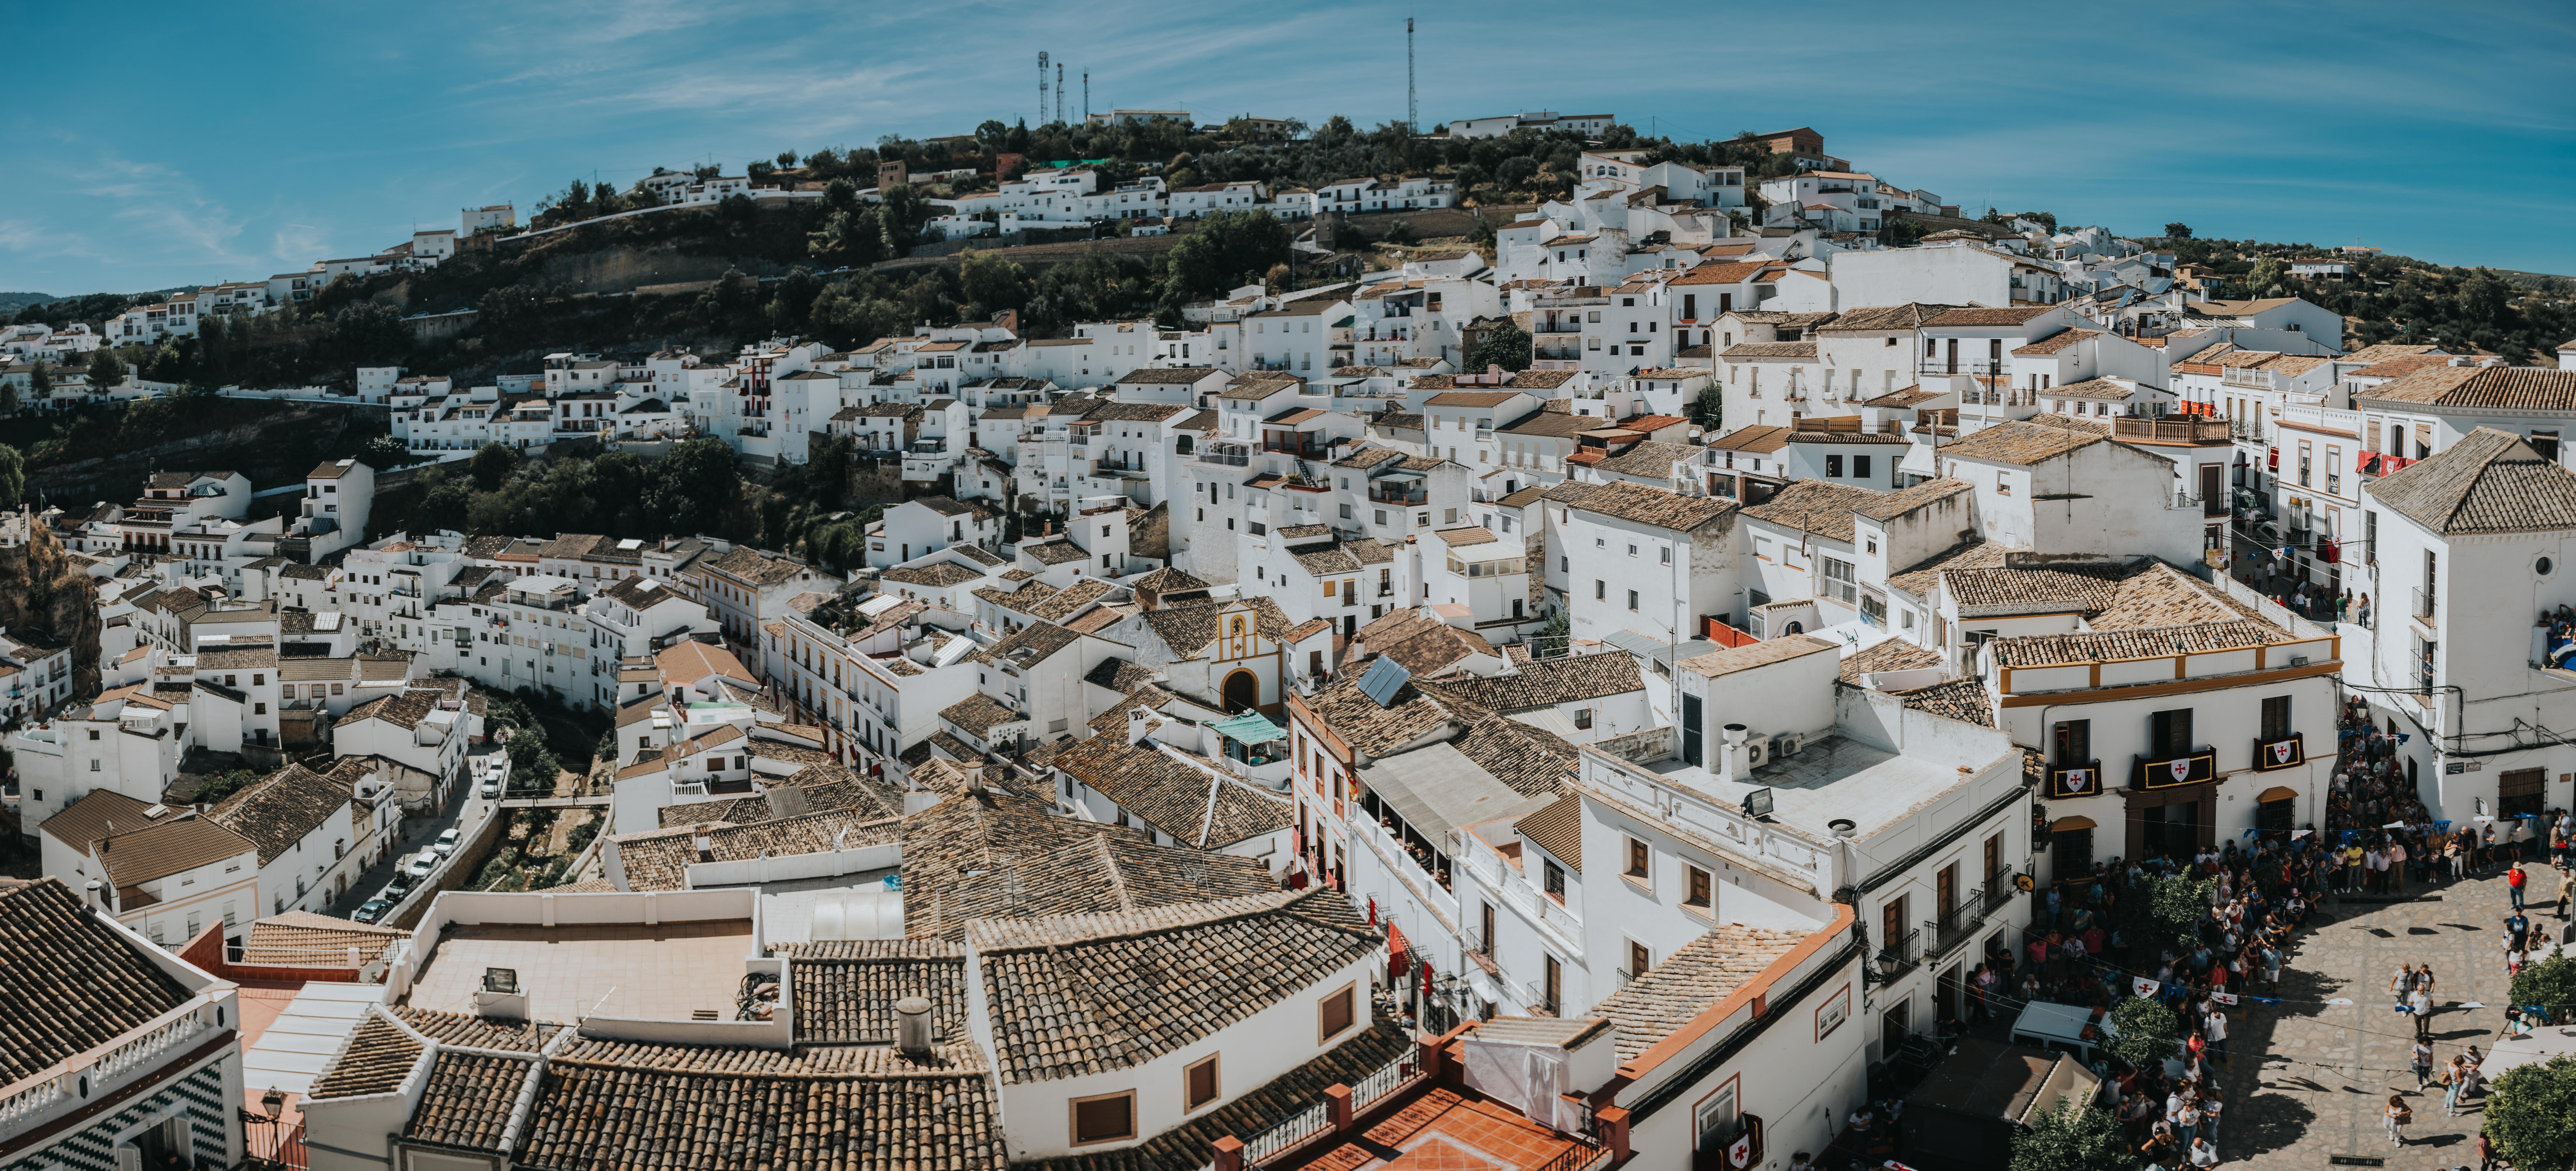
town, human settlement, urban area, neighbourhood, roof, city, residential area, photography, village, suburb, tourism, architecture, building, panorama, cityscape, landscape, historic site, vacation, house, aerial photography